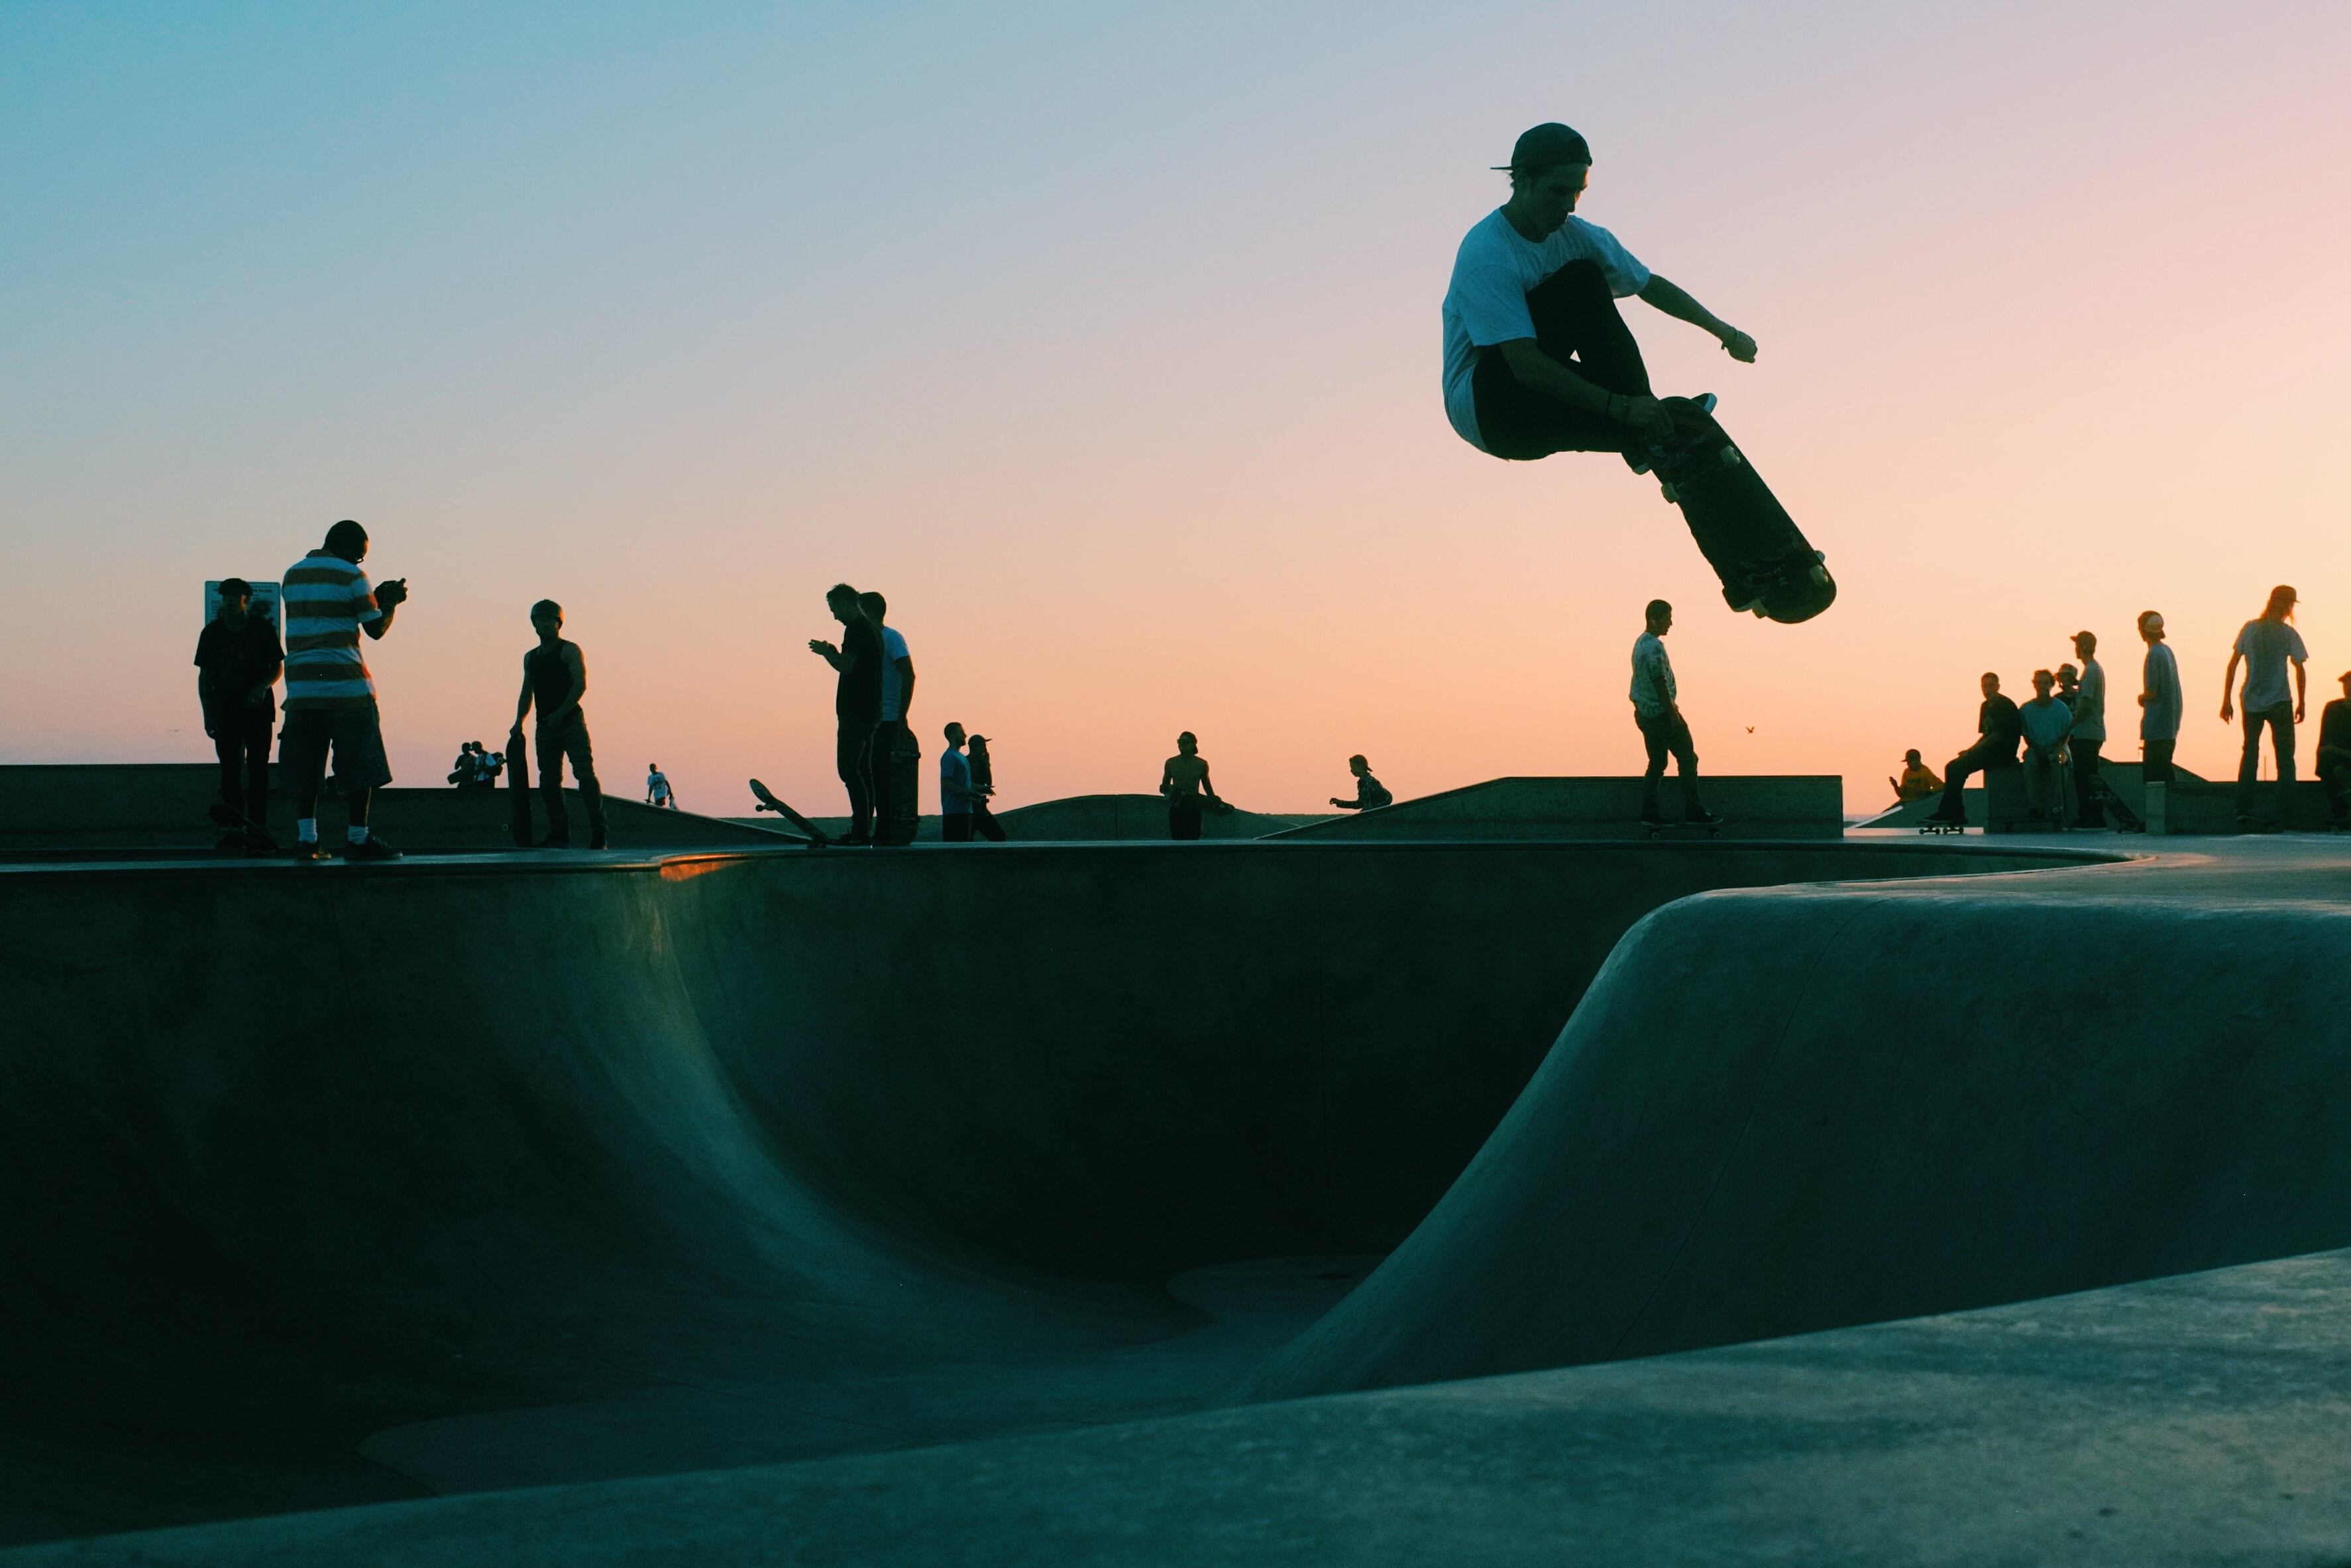
photography, skateboard, skateboarding, blue, extreme sport, sports equipment, sports, atmosphere of earth, skateboarding equipment and supplies, boardsport